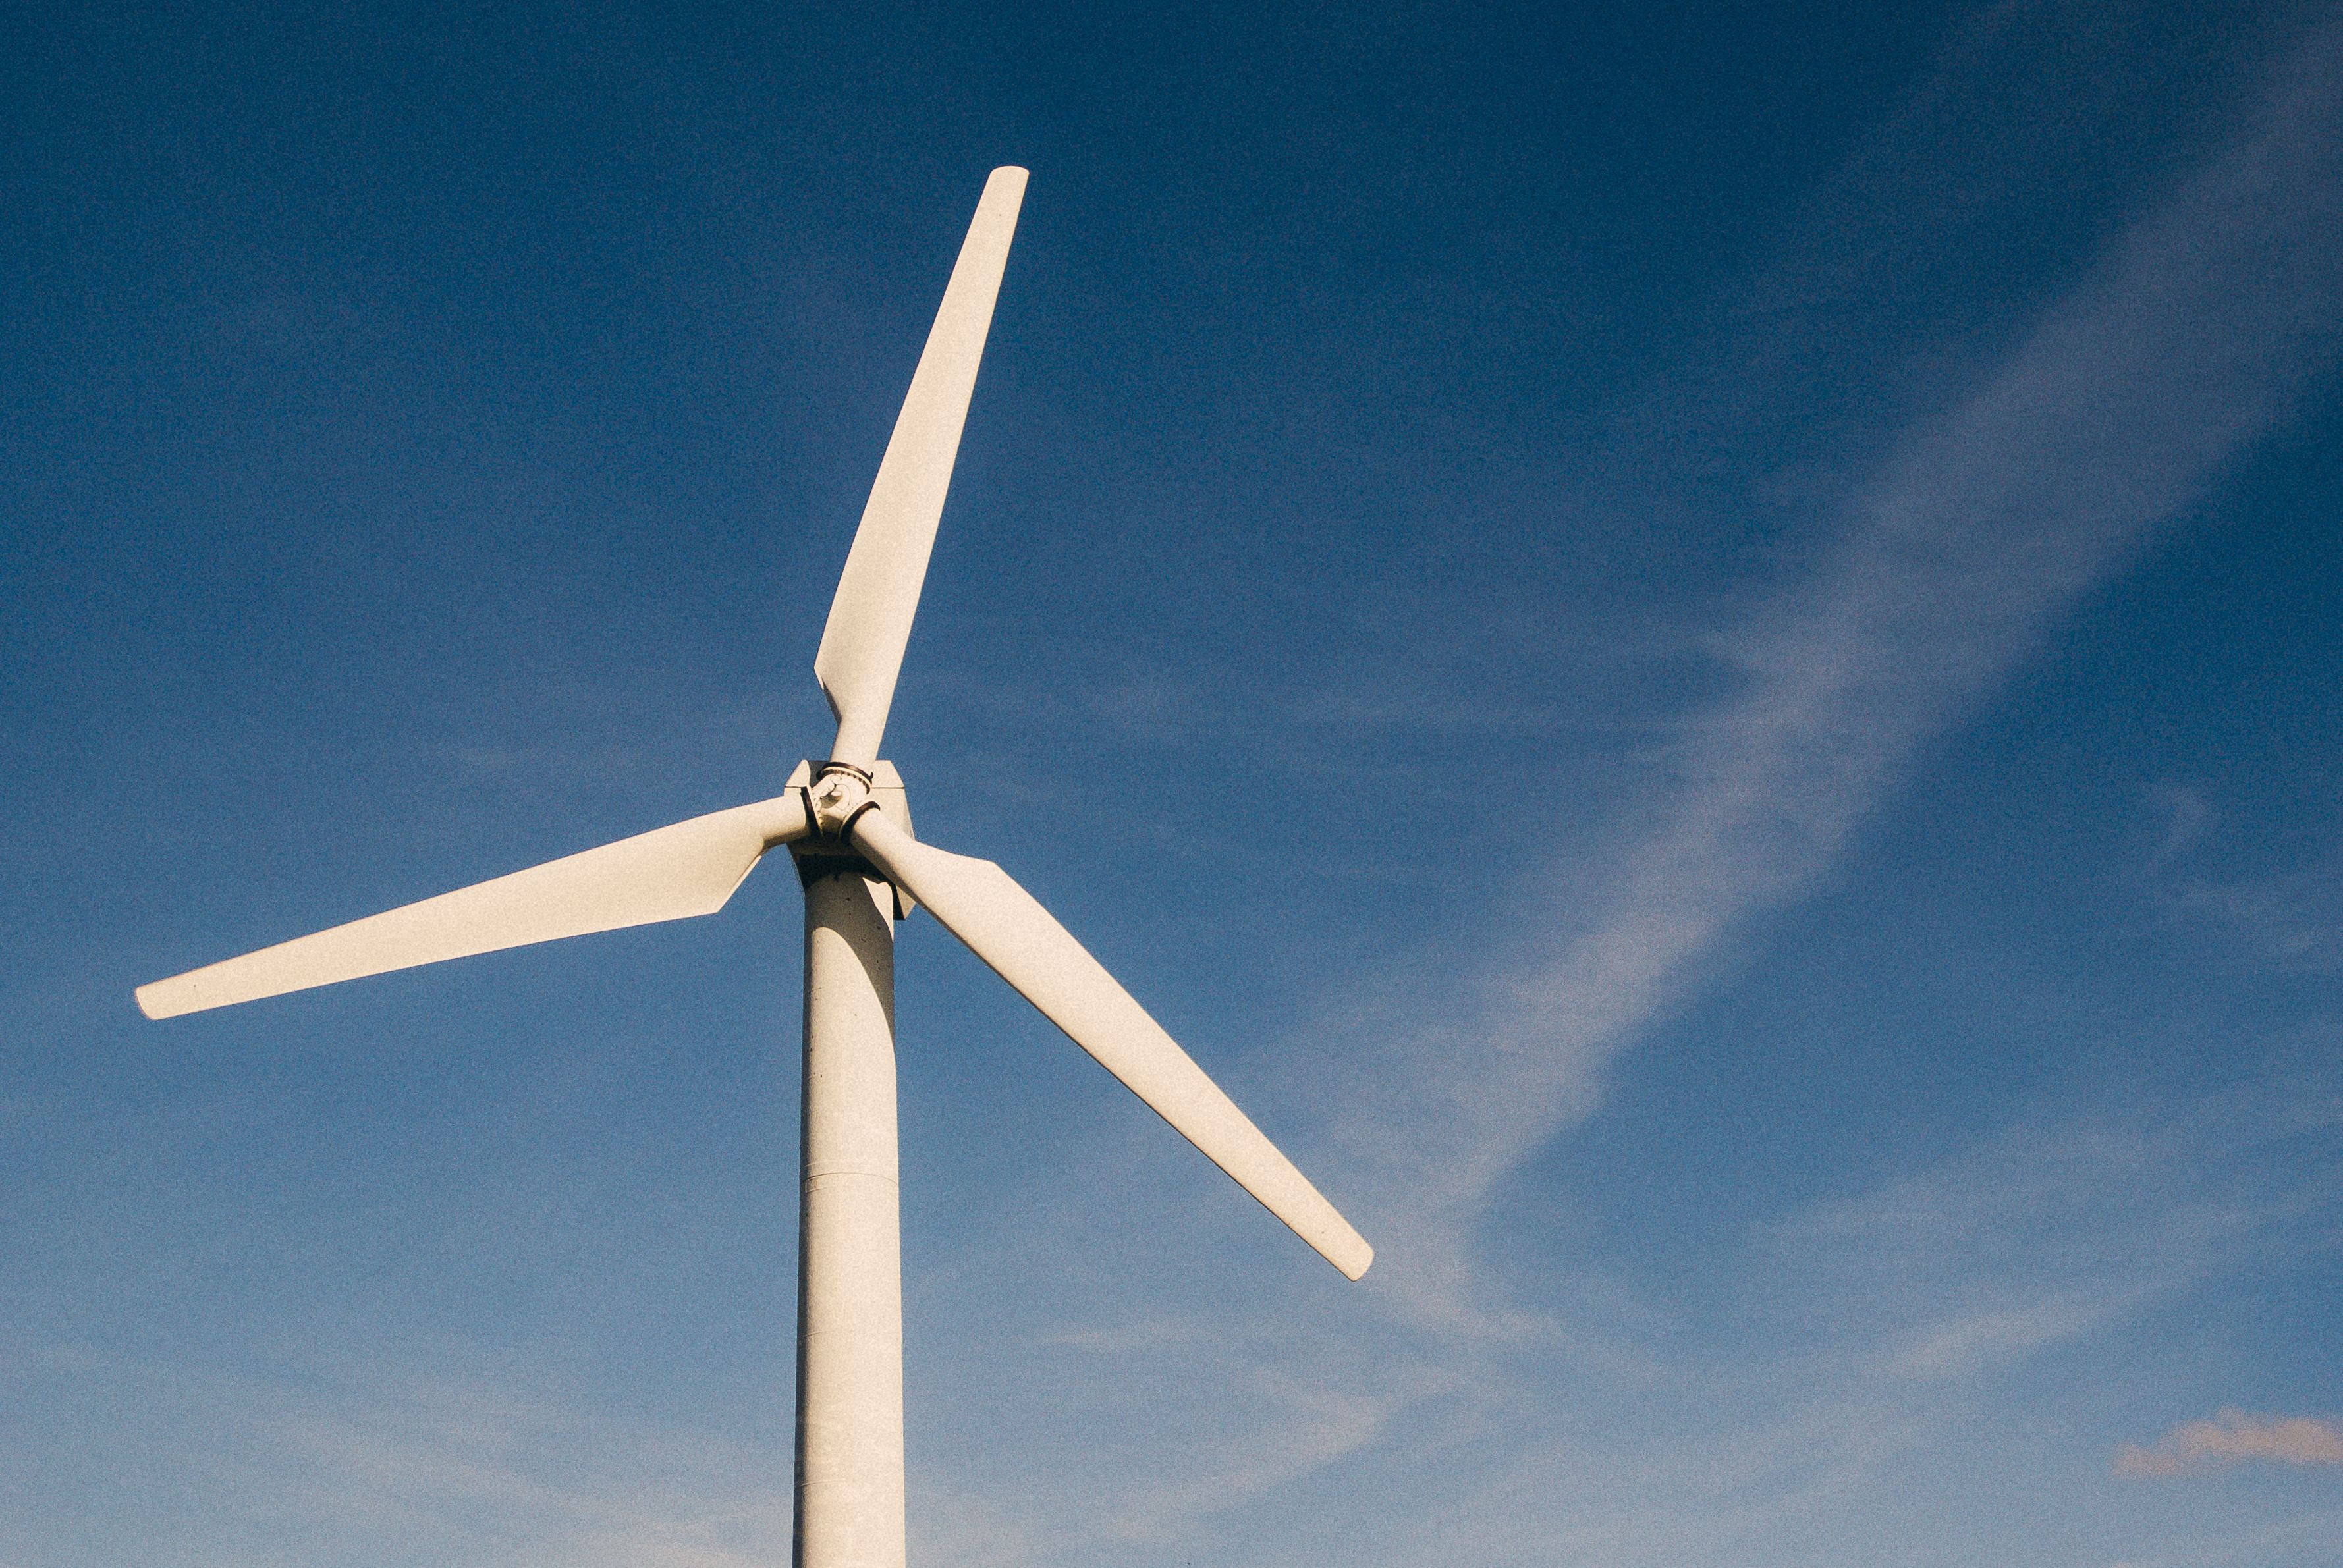
wing, sky, perspective, windmill, wind, environment, machine, wind turbine, energy, mill, wind farm, renewable energy